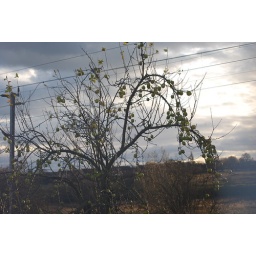
Apples in a tree next to train line